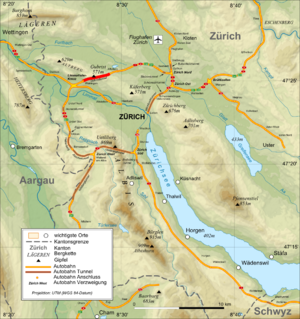
Carte des autoroutes de la région de Zurich, Suisse, location de Tunnel Gubrist
Le tunnel de Gubrist est un tunnel autoroutier à deux tubes faisant partie du contournement nord de Zurich au travers des autoroutes A1 et A4 dans le canton de Zurich en Suisse. D'une longueur de 3 273 mètres, il est ouvert à la circulation depuis le 21 juin 1985.